Jennie Byrd Bryan Payne

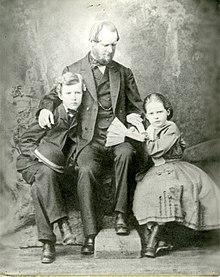
Childhood photograph with her father and brother Charles, circa 1865

Born Jennie Byrd Bryan in 1857 in Elmhurst, Illinois (at the time known as "Cottage Hill"), she was the daughter of Thomas Barbour Bryan and the elder Jennie Byrd Bryan. She was a member of the esteemed Barbour family through her paternal grandmother.